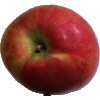
Label: Apple Crimson Snow 1